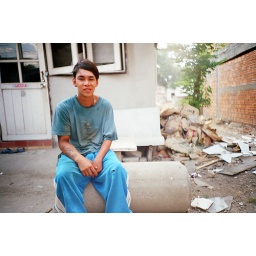
man sitting in blue